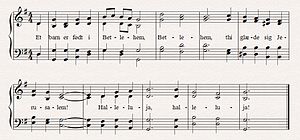
Et barn er født i Betlehem / Melodi
Første vers af salmen 'Et barn er født i Betlehem' med melodi. Teksten er skrevet af N. F. S. Grundtvig i 1820, og melodien er komponeret af A. P. Berggreen i 1849. Filen er lavet i programmet Sibelius 6.
"Et barn er født i Betlehem er en julesalme, der stammer fra den latinske middelaldersalme ""Puer natus in Bethlehem"".